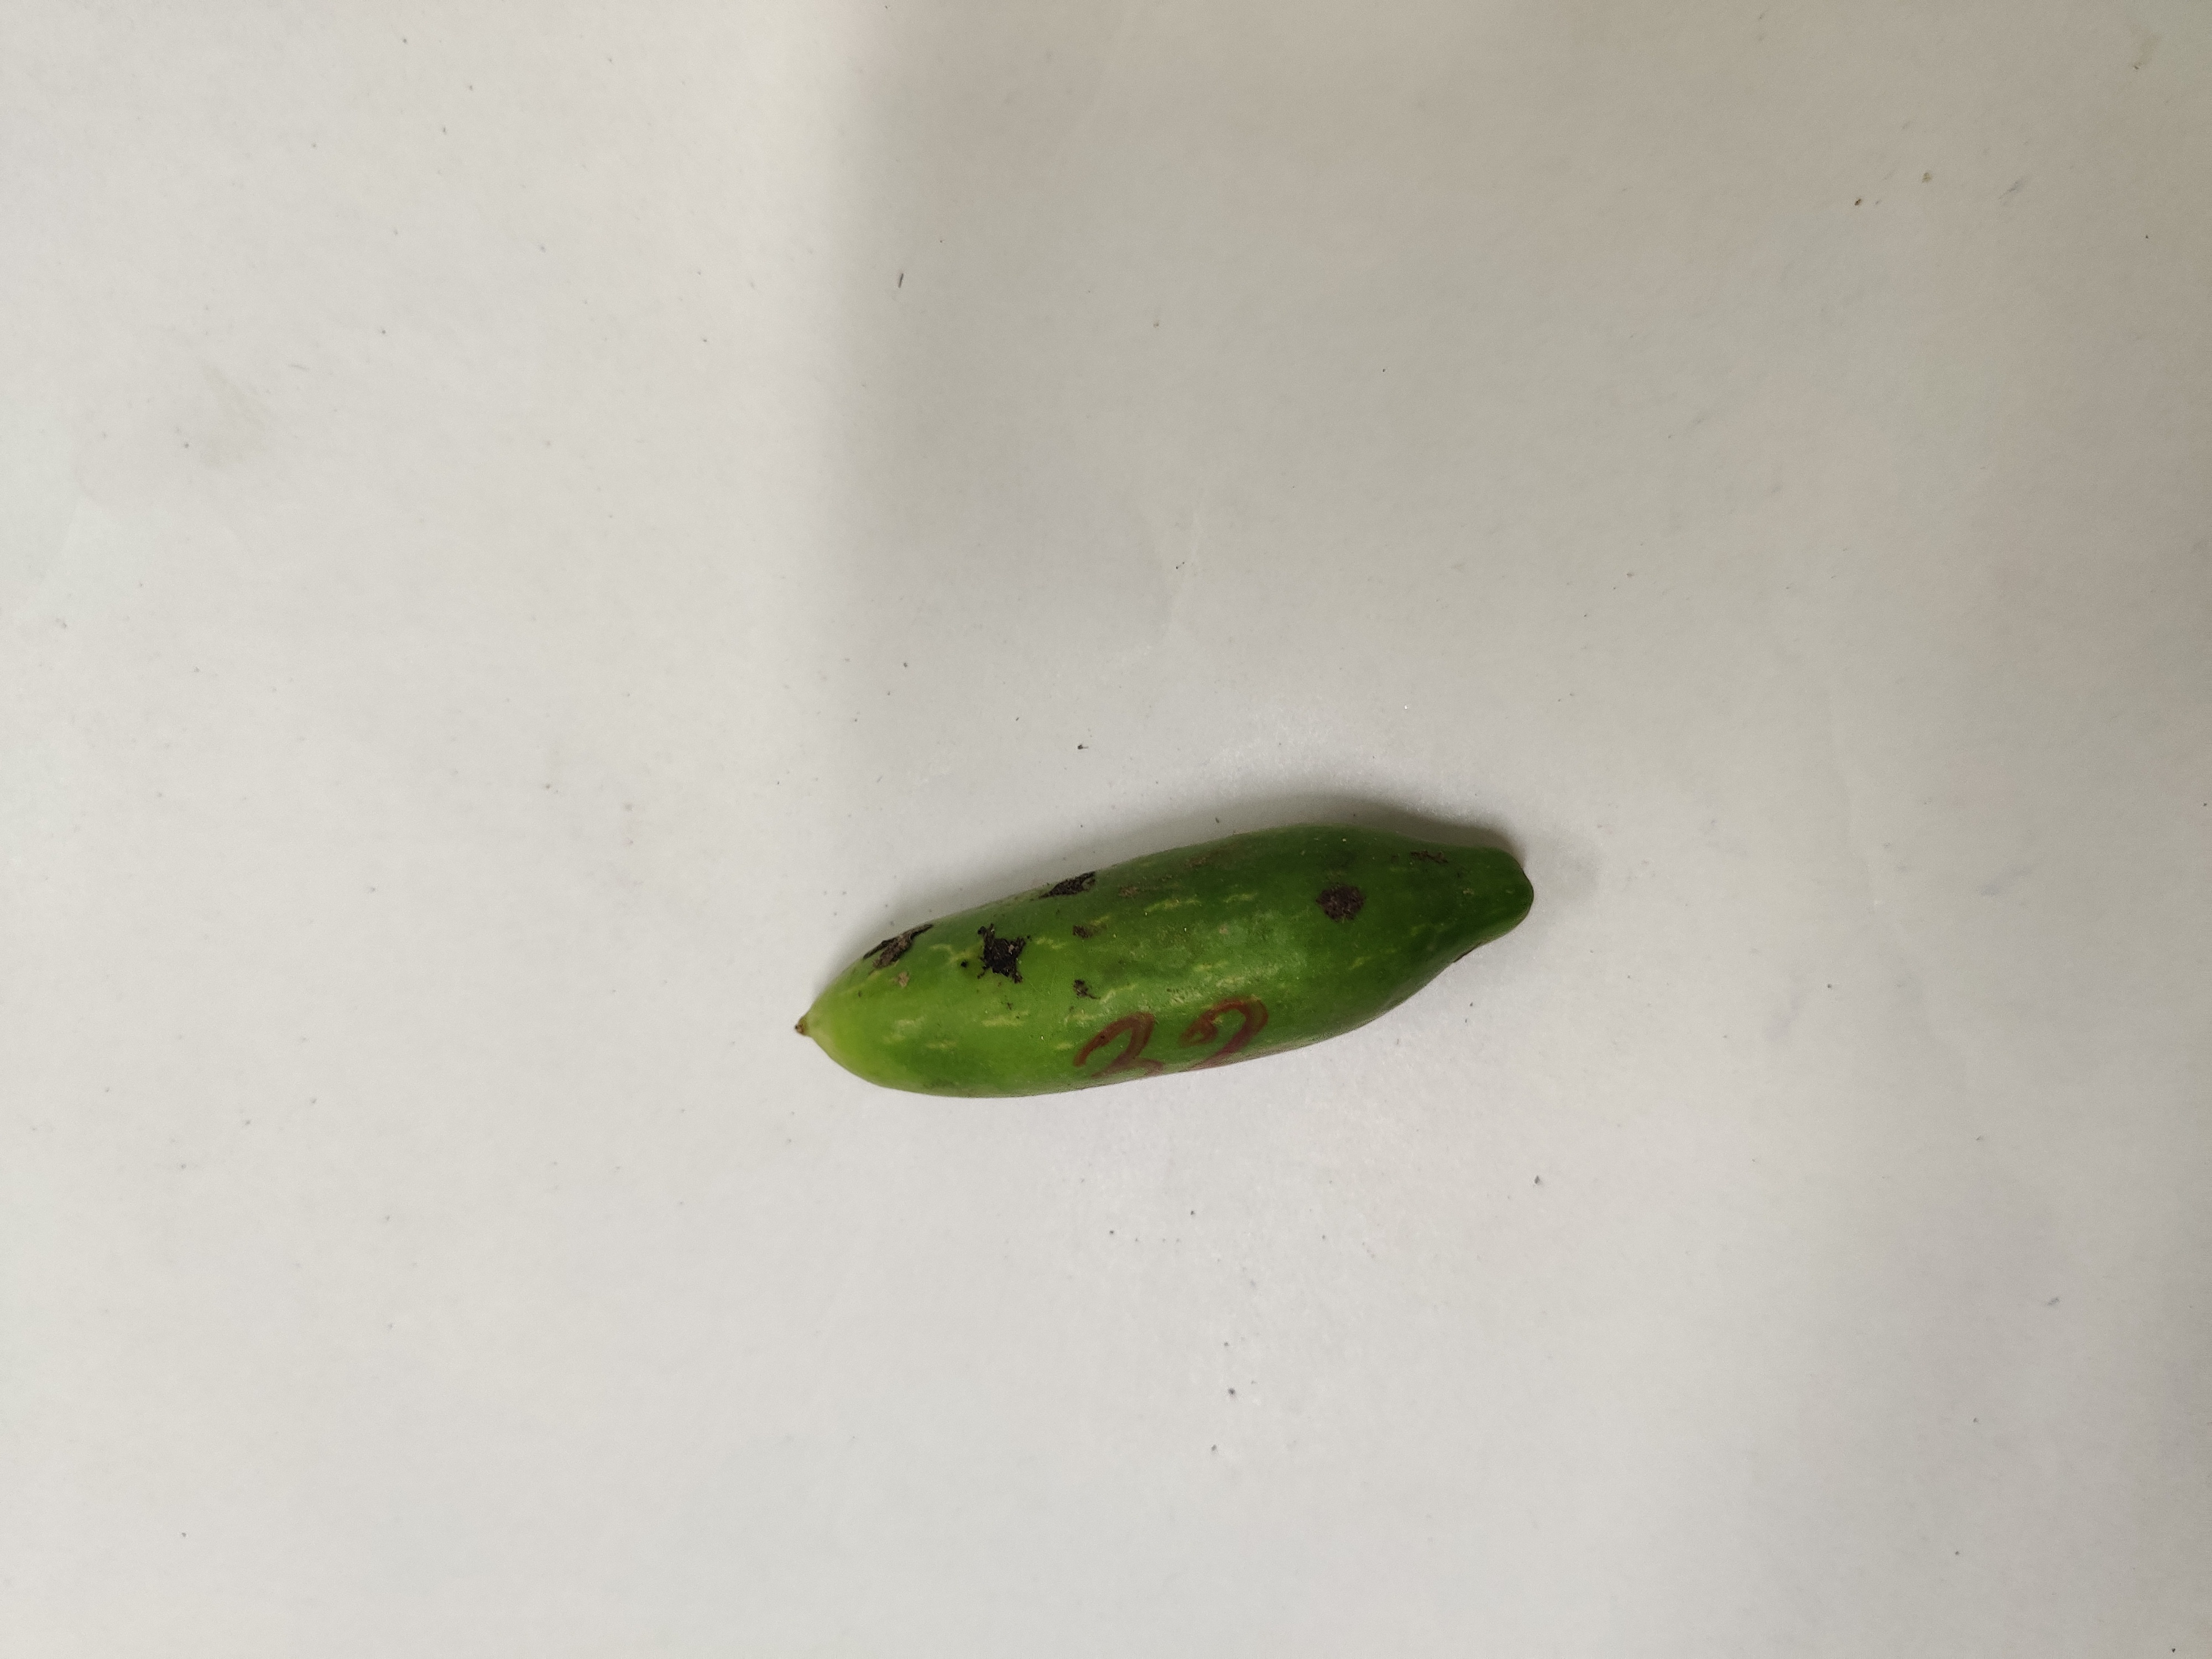
Crop: Ivy Gourd
Condition: Fresh